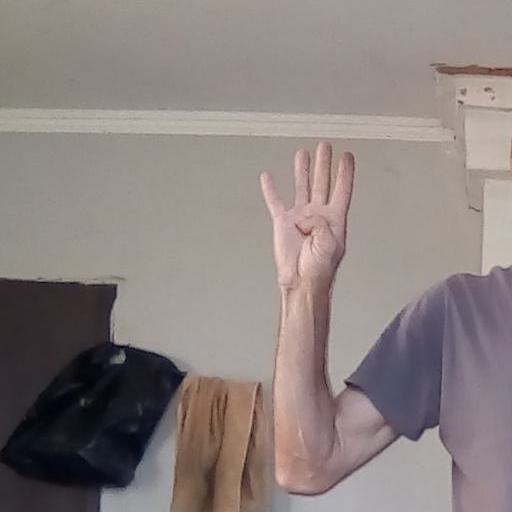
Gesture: four